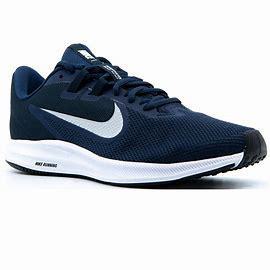
Brand: Nike
Model: Downshifter 9